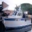
Label: ship